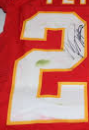
Number: 2